List of birds of Uganda

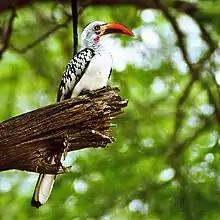
Northern red-billed hornbill

The mousebirds are slender greyish or brown birds with soft, hairlike body feathers and very long thin tails. They are arboreal and scurry through the leaves like rodents in search of berries, fruit, and buds. They are acrobatic and can feed upside down. All species have strong claws and reversible outer toes. They also have crests and stubby bills.